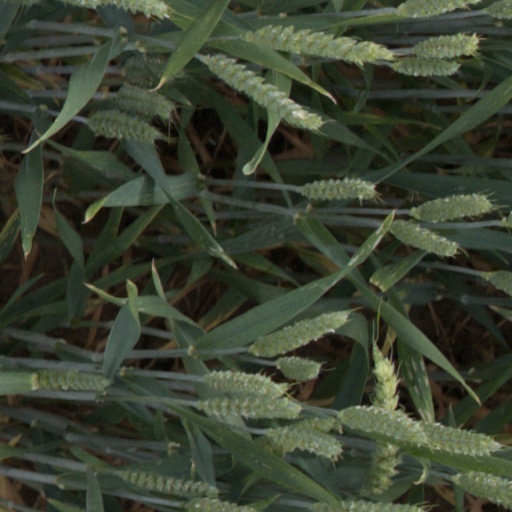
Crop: wheat